Midland Railway

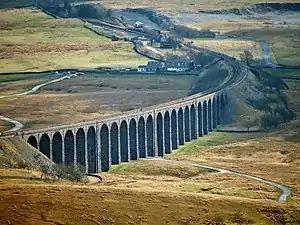
The Ribblehead Viaduct, a recognisable feature of the Settle-Carlisle Railway in April 2006

In the 1870s a dispute with the London and North Western Railway (LNWR) over access rights to the LNWR line to Scotland caused the MR to construct the Settle and Carlisle line, the highest main line in England, to secure access to Scotland.